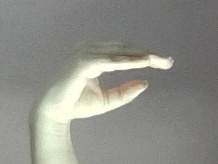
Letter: jeem